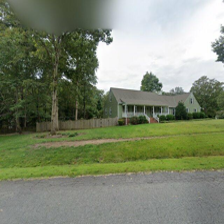
Label: streetView